Youth International Party

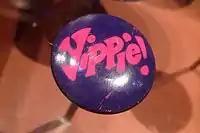
A "Yippie!" button on display at the Chicago History Museum

Yippies were famous for their sense of humor. Many direct actions were often satirical and elaborate pranks or put-ons. An application to levitate The Pentagon during the October 1967 March on the Pentagon, and a mass protest/mock levitation at the building organized by Rubin, Hoffman and company at the event, helped to set the tone for Yippie when it was established a couple of months later.